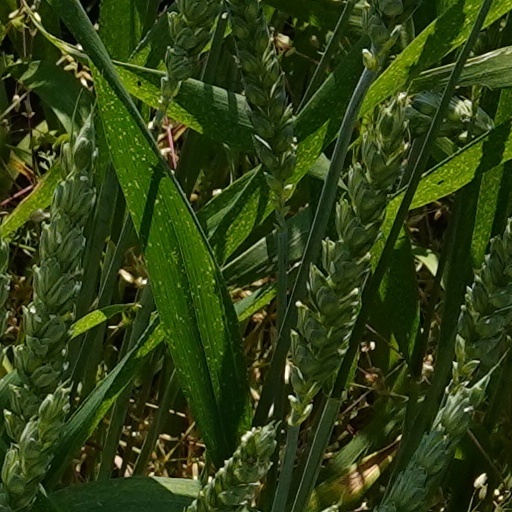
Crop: wheat